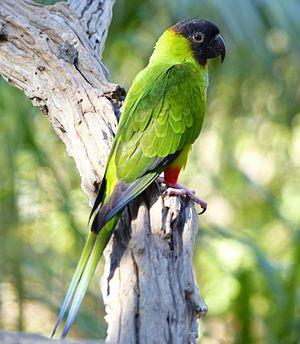
La province de Formosa est une province de l'Argentine, située au nord-est du pays. Elle est bordée à l'ouest par la province de Salta, au sud par celle de Chaco et à l'est comme au nord par le Paraguay. Sa capitale est Formosa.
La province du Chaco est une subdivision de l'Argentine située au nord du pays. Elle est bordée à l'ouest par les provinces de Salta et de Santiago del Estero, au sud par celle de Santa Fe, au sud-est par celle de Corrientes et par le Paraguay et à l'est et au nord par la province de Formosa.
La Conure nanday, appelée communément ñanday en Argentine, est une espèce d'oiseaux de plus ou moins 25 à 30 cm, de la famille des psittacidés.